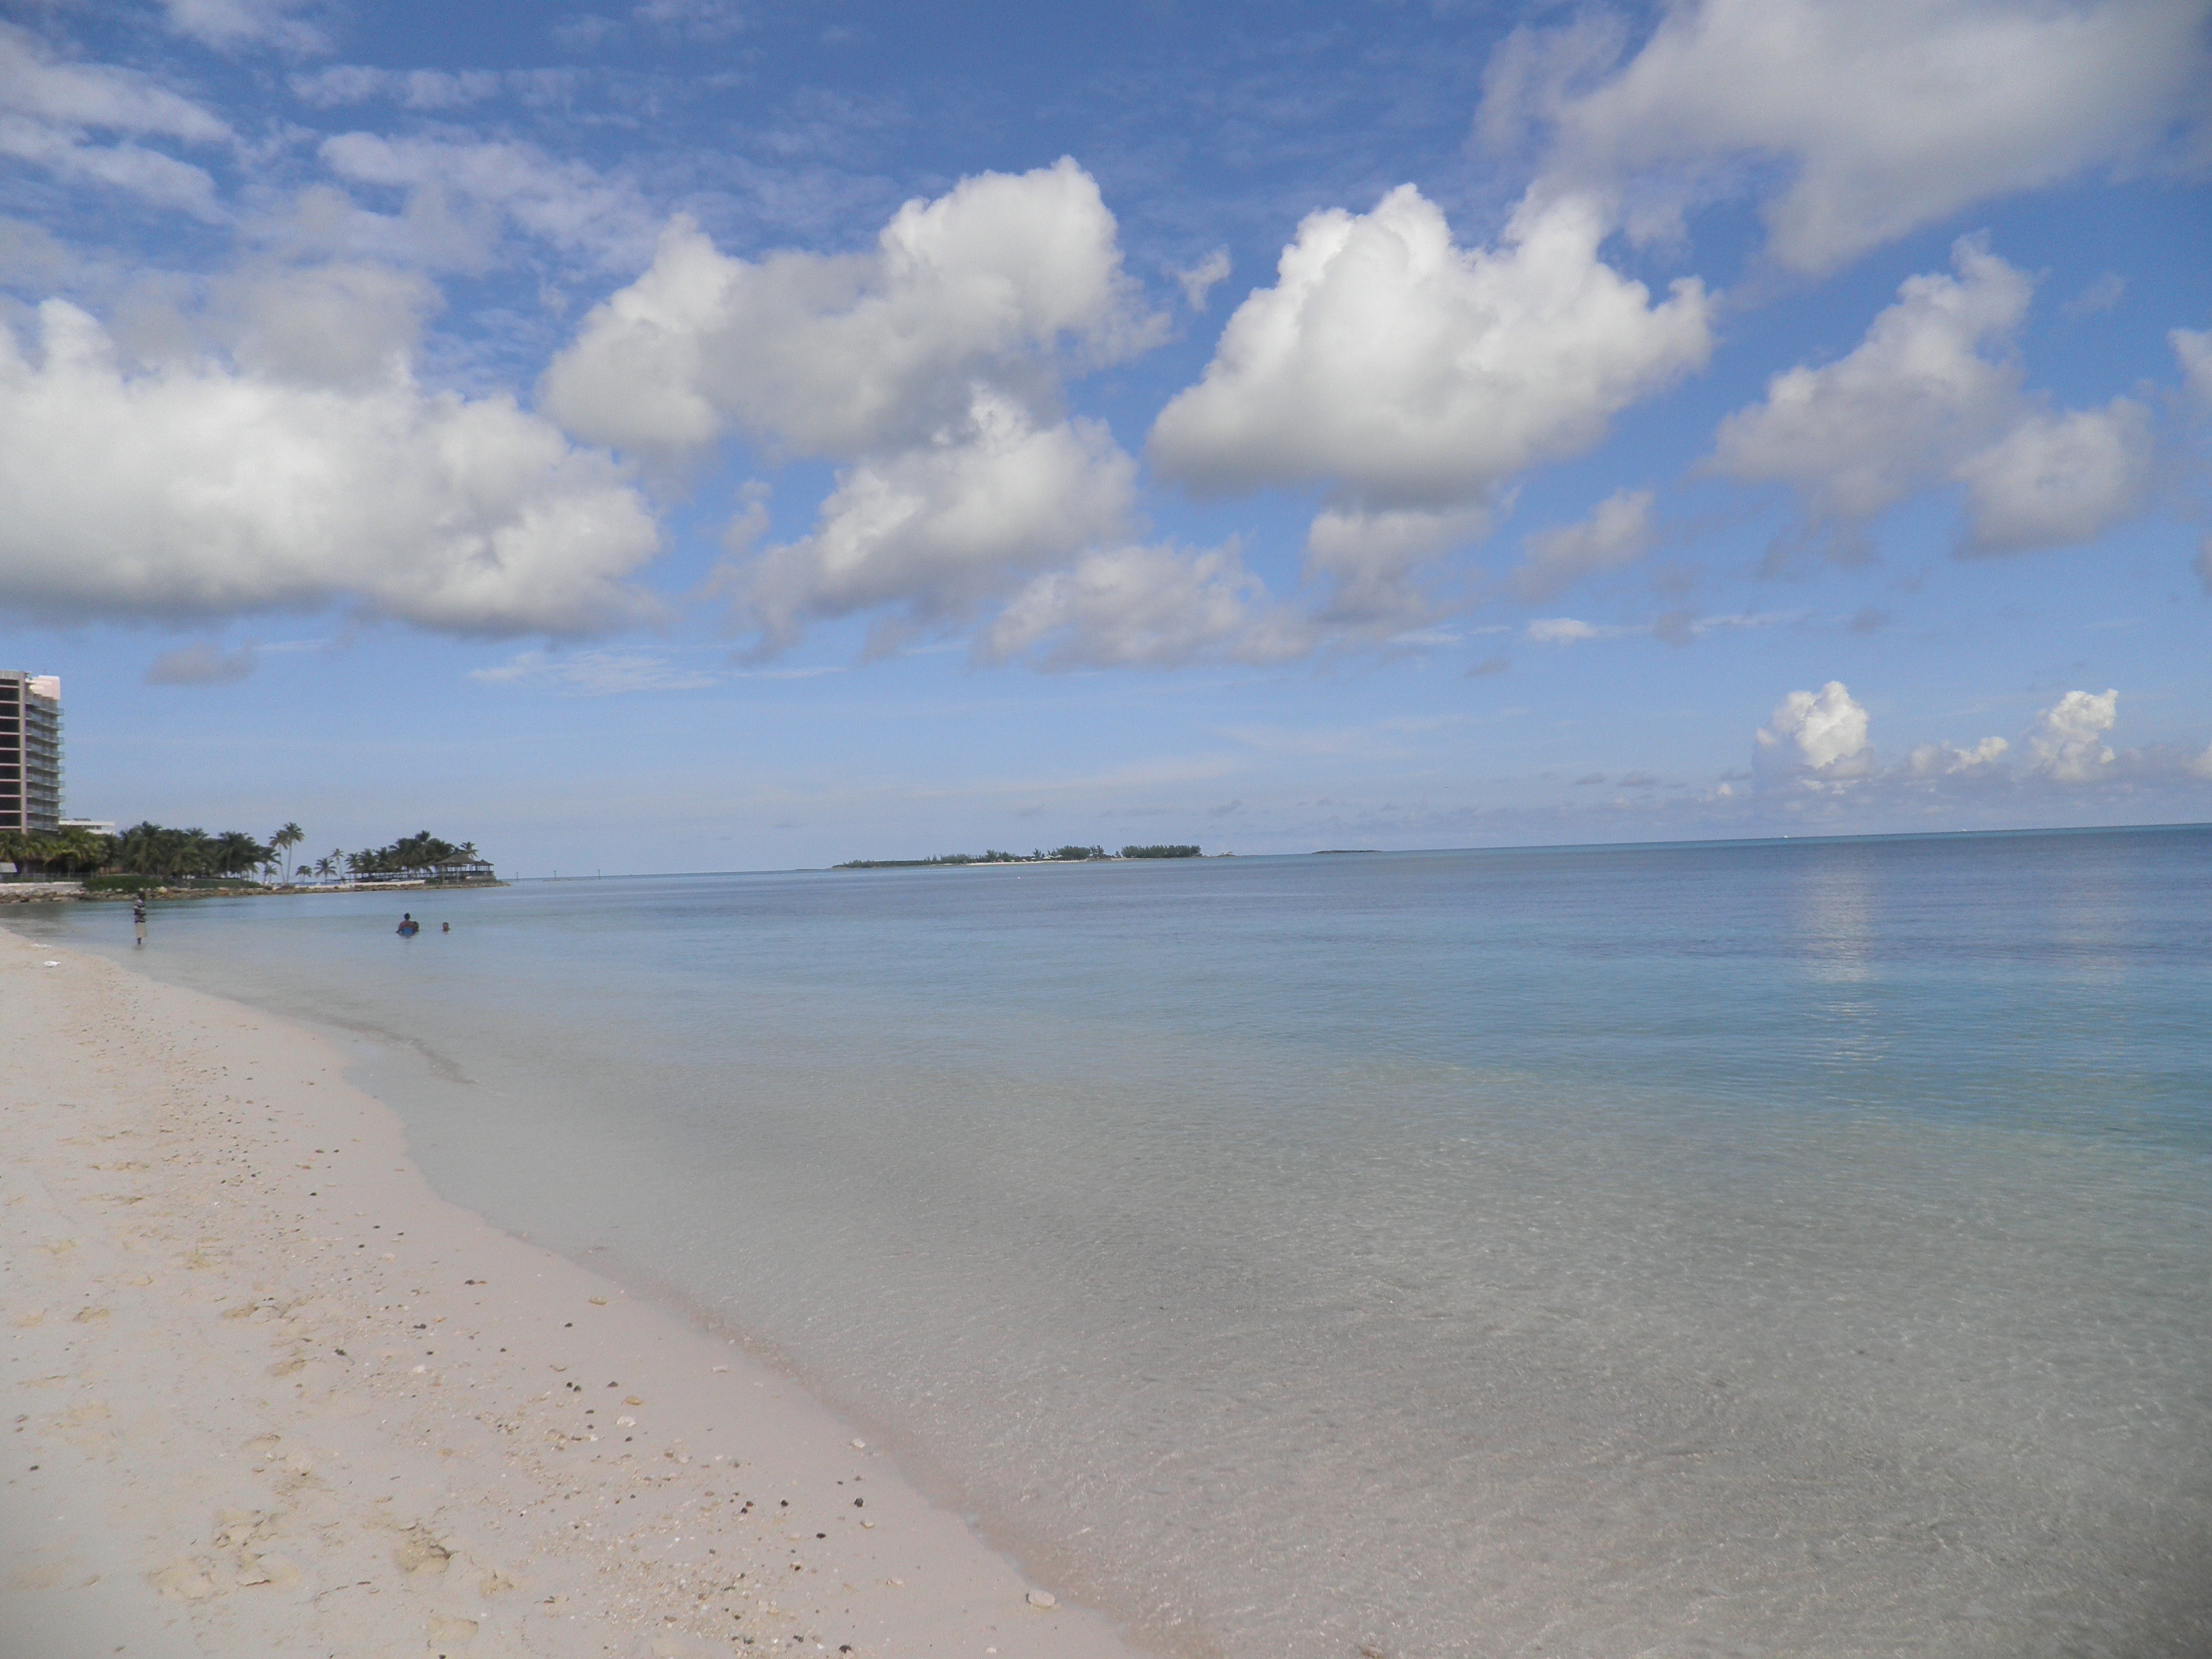
beach, sea, coast, nature, sand, ocean, horizon, cloud, sky, sunshine, shore, wave, view, wet, vacation, travel, coastline, reflection, paradise, tranquil, tropical, peaceful, fresh, serene, bay, island, romantic, tourism, leisure, material, body of water, surface, outdoors, sunny, relaxation, turquoise, cool, bahamas, scene, exotic, cape, destination, wind wave